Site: brandenburg
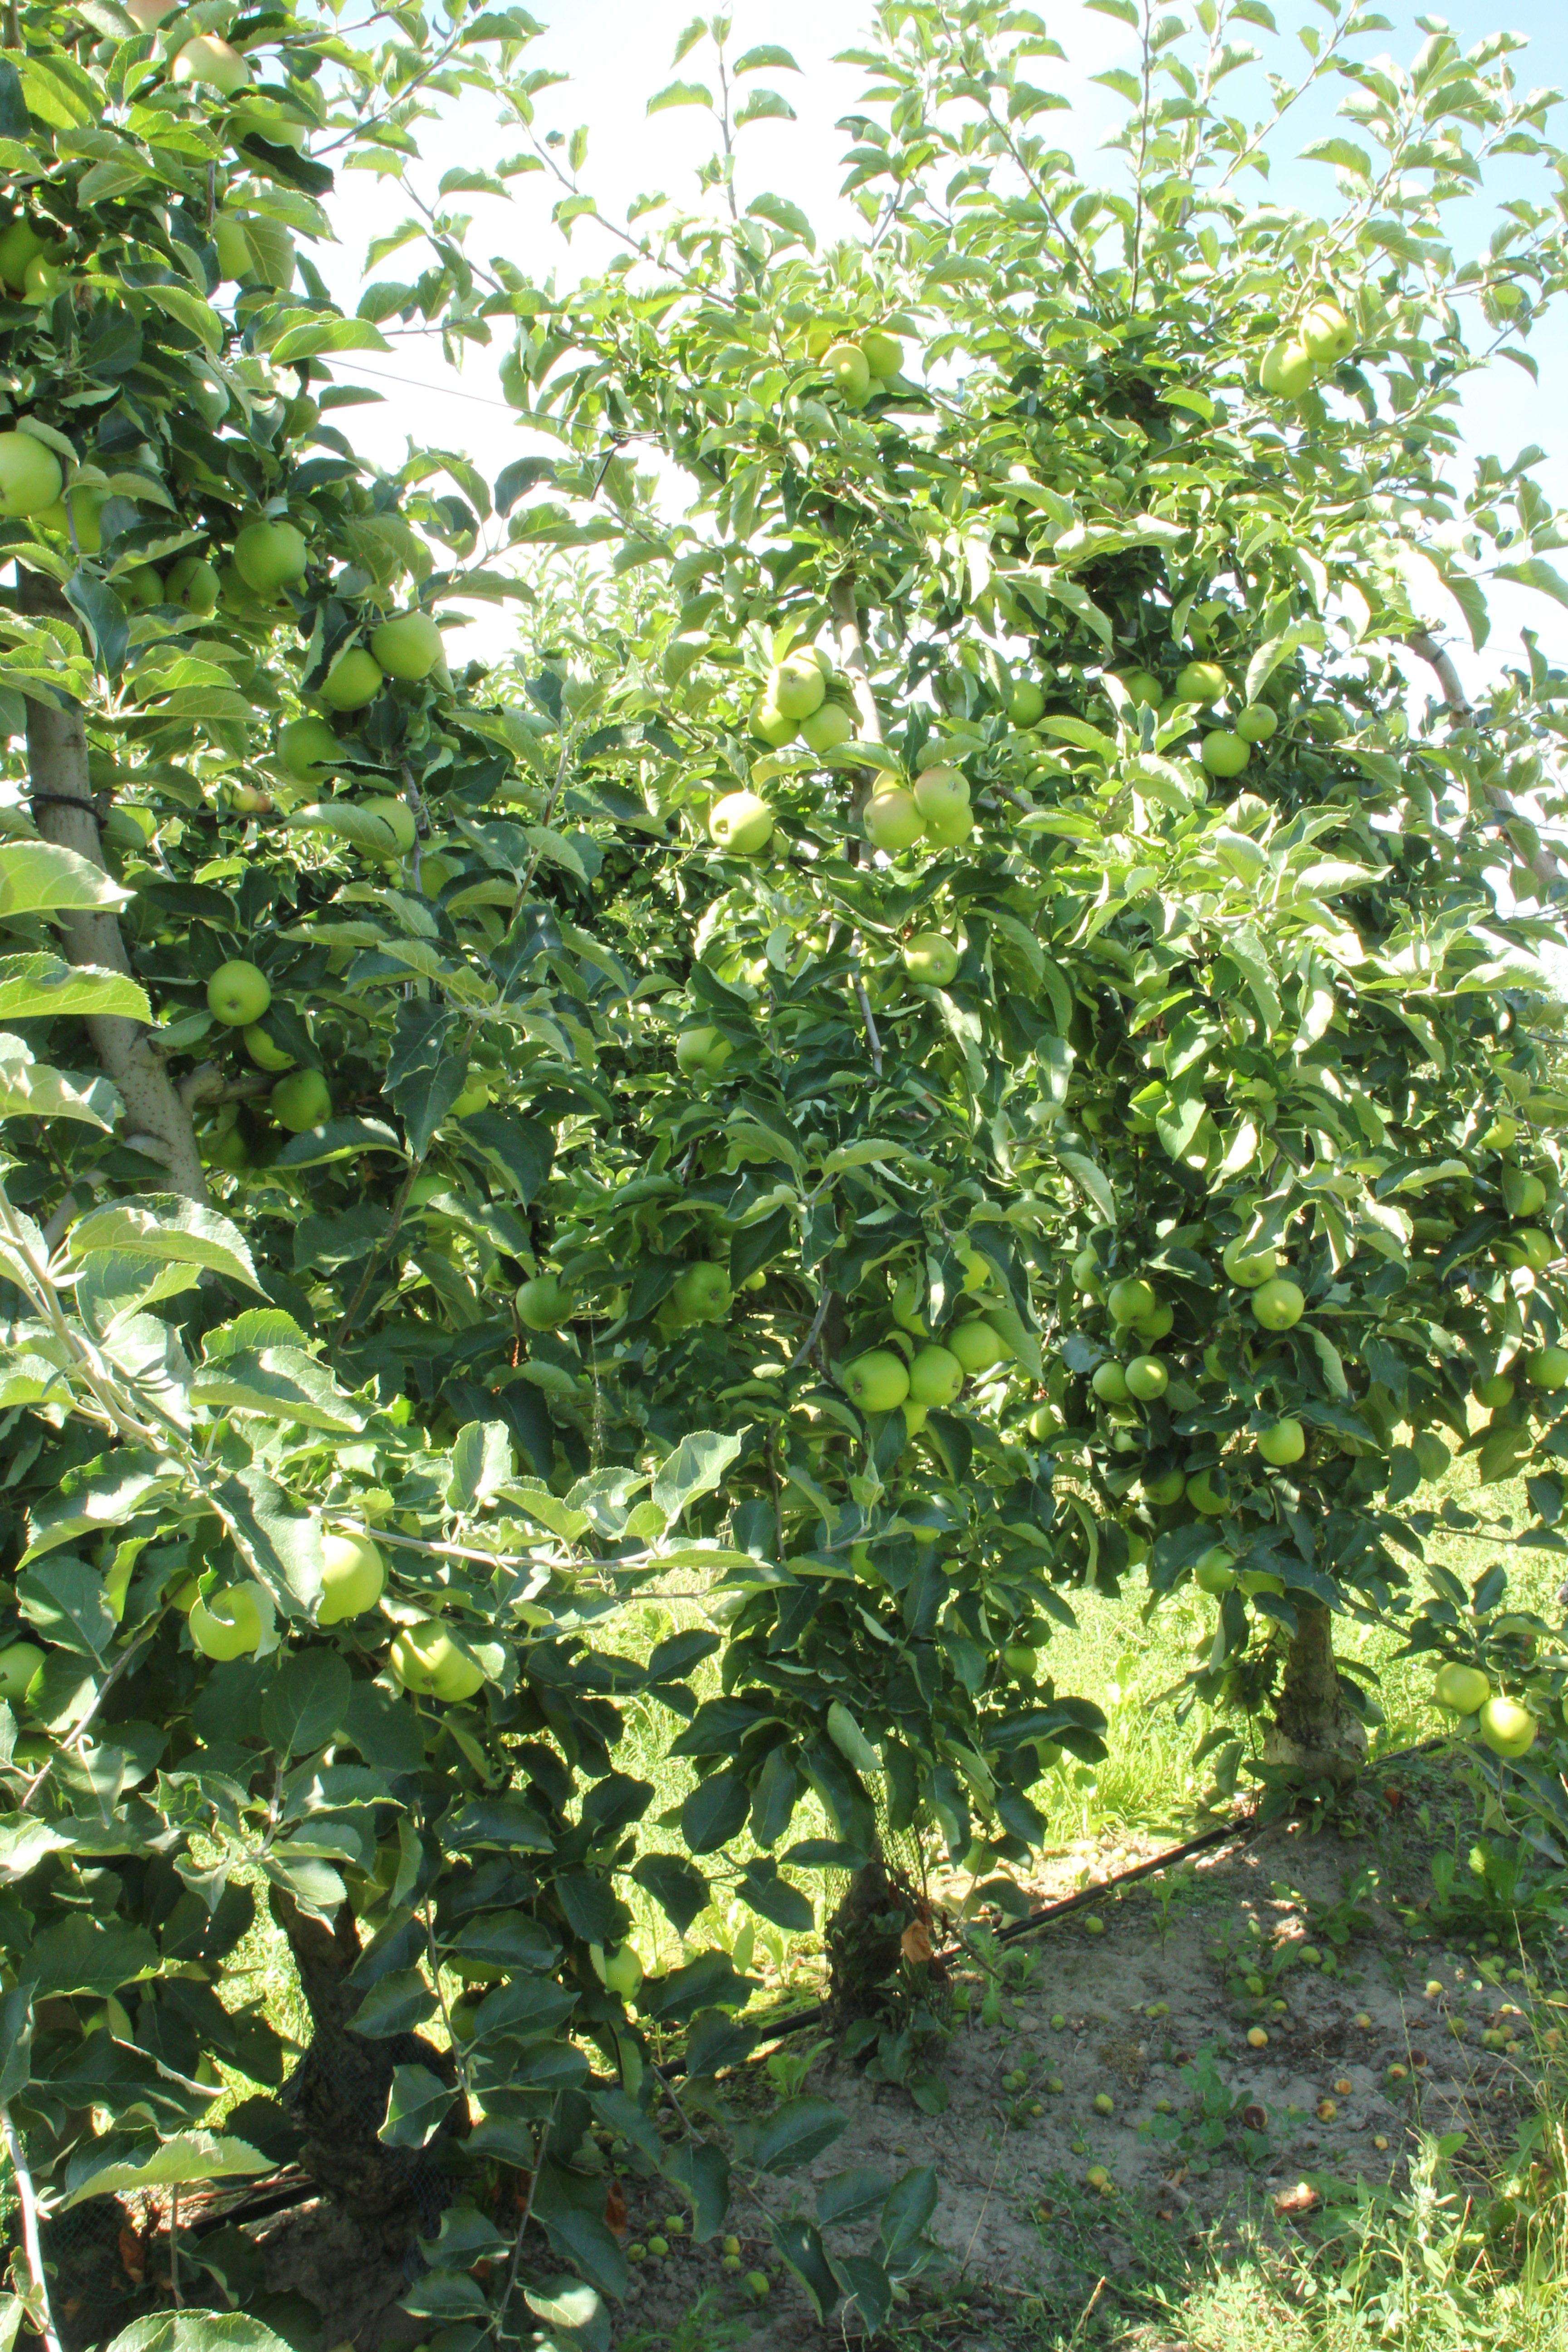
Growth stage (BBCH 77): Development of fruit